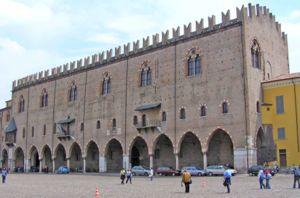
Le Palazzo Ducale di Mantova est un groupe de bâtiments situé dans la ville italienne de Mantoue, construit entre les XIVᵉ et XVIIᵉ siècles, principalement par la noble famille Gonzague et constituant leur résidence dans la capitale de leur Duché.
Mantoue est une ville italienne, chef-lieu de la province du même nom en Lombardie, région de la plaine du Pô.
Le duché de Mantoue est une ancienne principauté italienne située en Lombardie, créée en 1530 pour le marquis de Mantoue Frédéric II de Gonzague et qui a duré jusqu'en 1797.